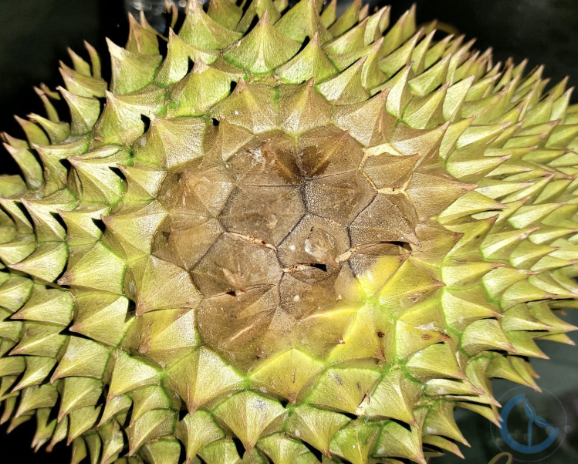
Label: fruit_rot